List of hotels in Thailand

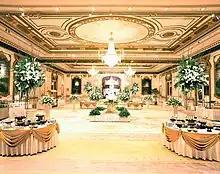
The Royal Ballroom in the Oriental Hotel, Bangkok

The Oriental became one of the first hotels built in Siam. It was constructed by Captain Atkin Dyers and J.E. Barnes but burnt down on 11 July 1865. However, a group of Germans reconstructed the Oriental and opened it in 1876. Later in 1881, the premises was bought by Danish captain Hans Niels Andersen and was renovated to meet the need of Western travellers in Bangkok. During Crown Prince Nicholas's visit to Siam in April 1891, he stayed at the Oriental. The hotel later became one of the earliest buildings to have electricity in Siam.